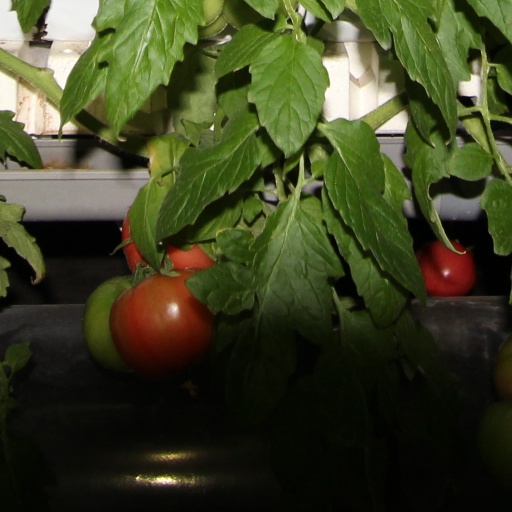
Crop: tomato